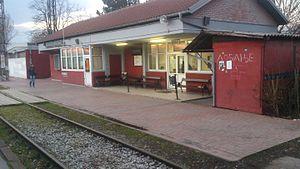
La gare de Batajnica est une gare située à Belgrade, la capitale de la Serbie, dans la municipalité urbaine de Zemun. Elle est une des stations du réseau express régional Beovoz et de la nouvelle ligne BG VOZ.